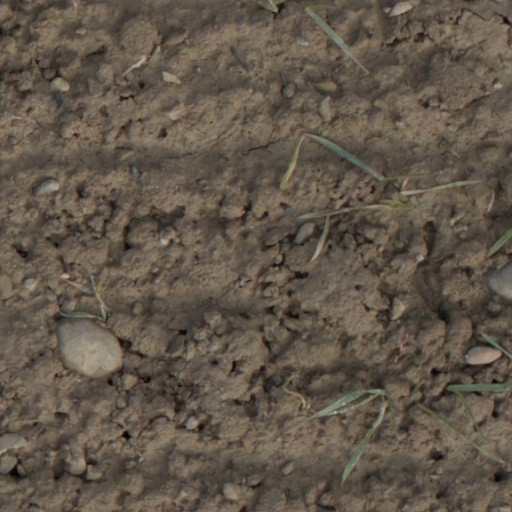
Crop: wheat